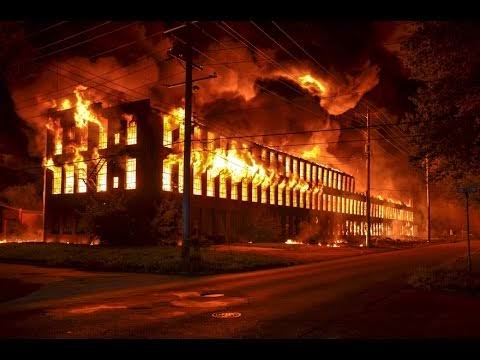
Label: urban_fire